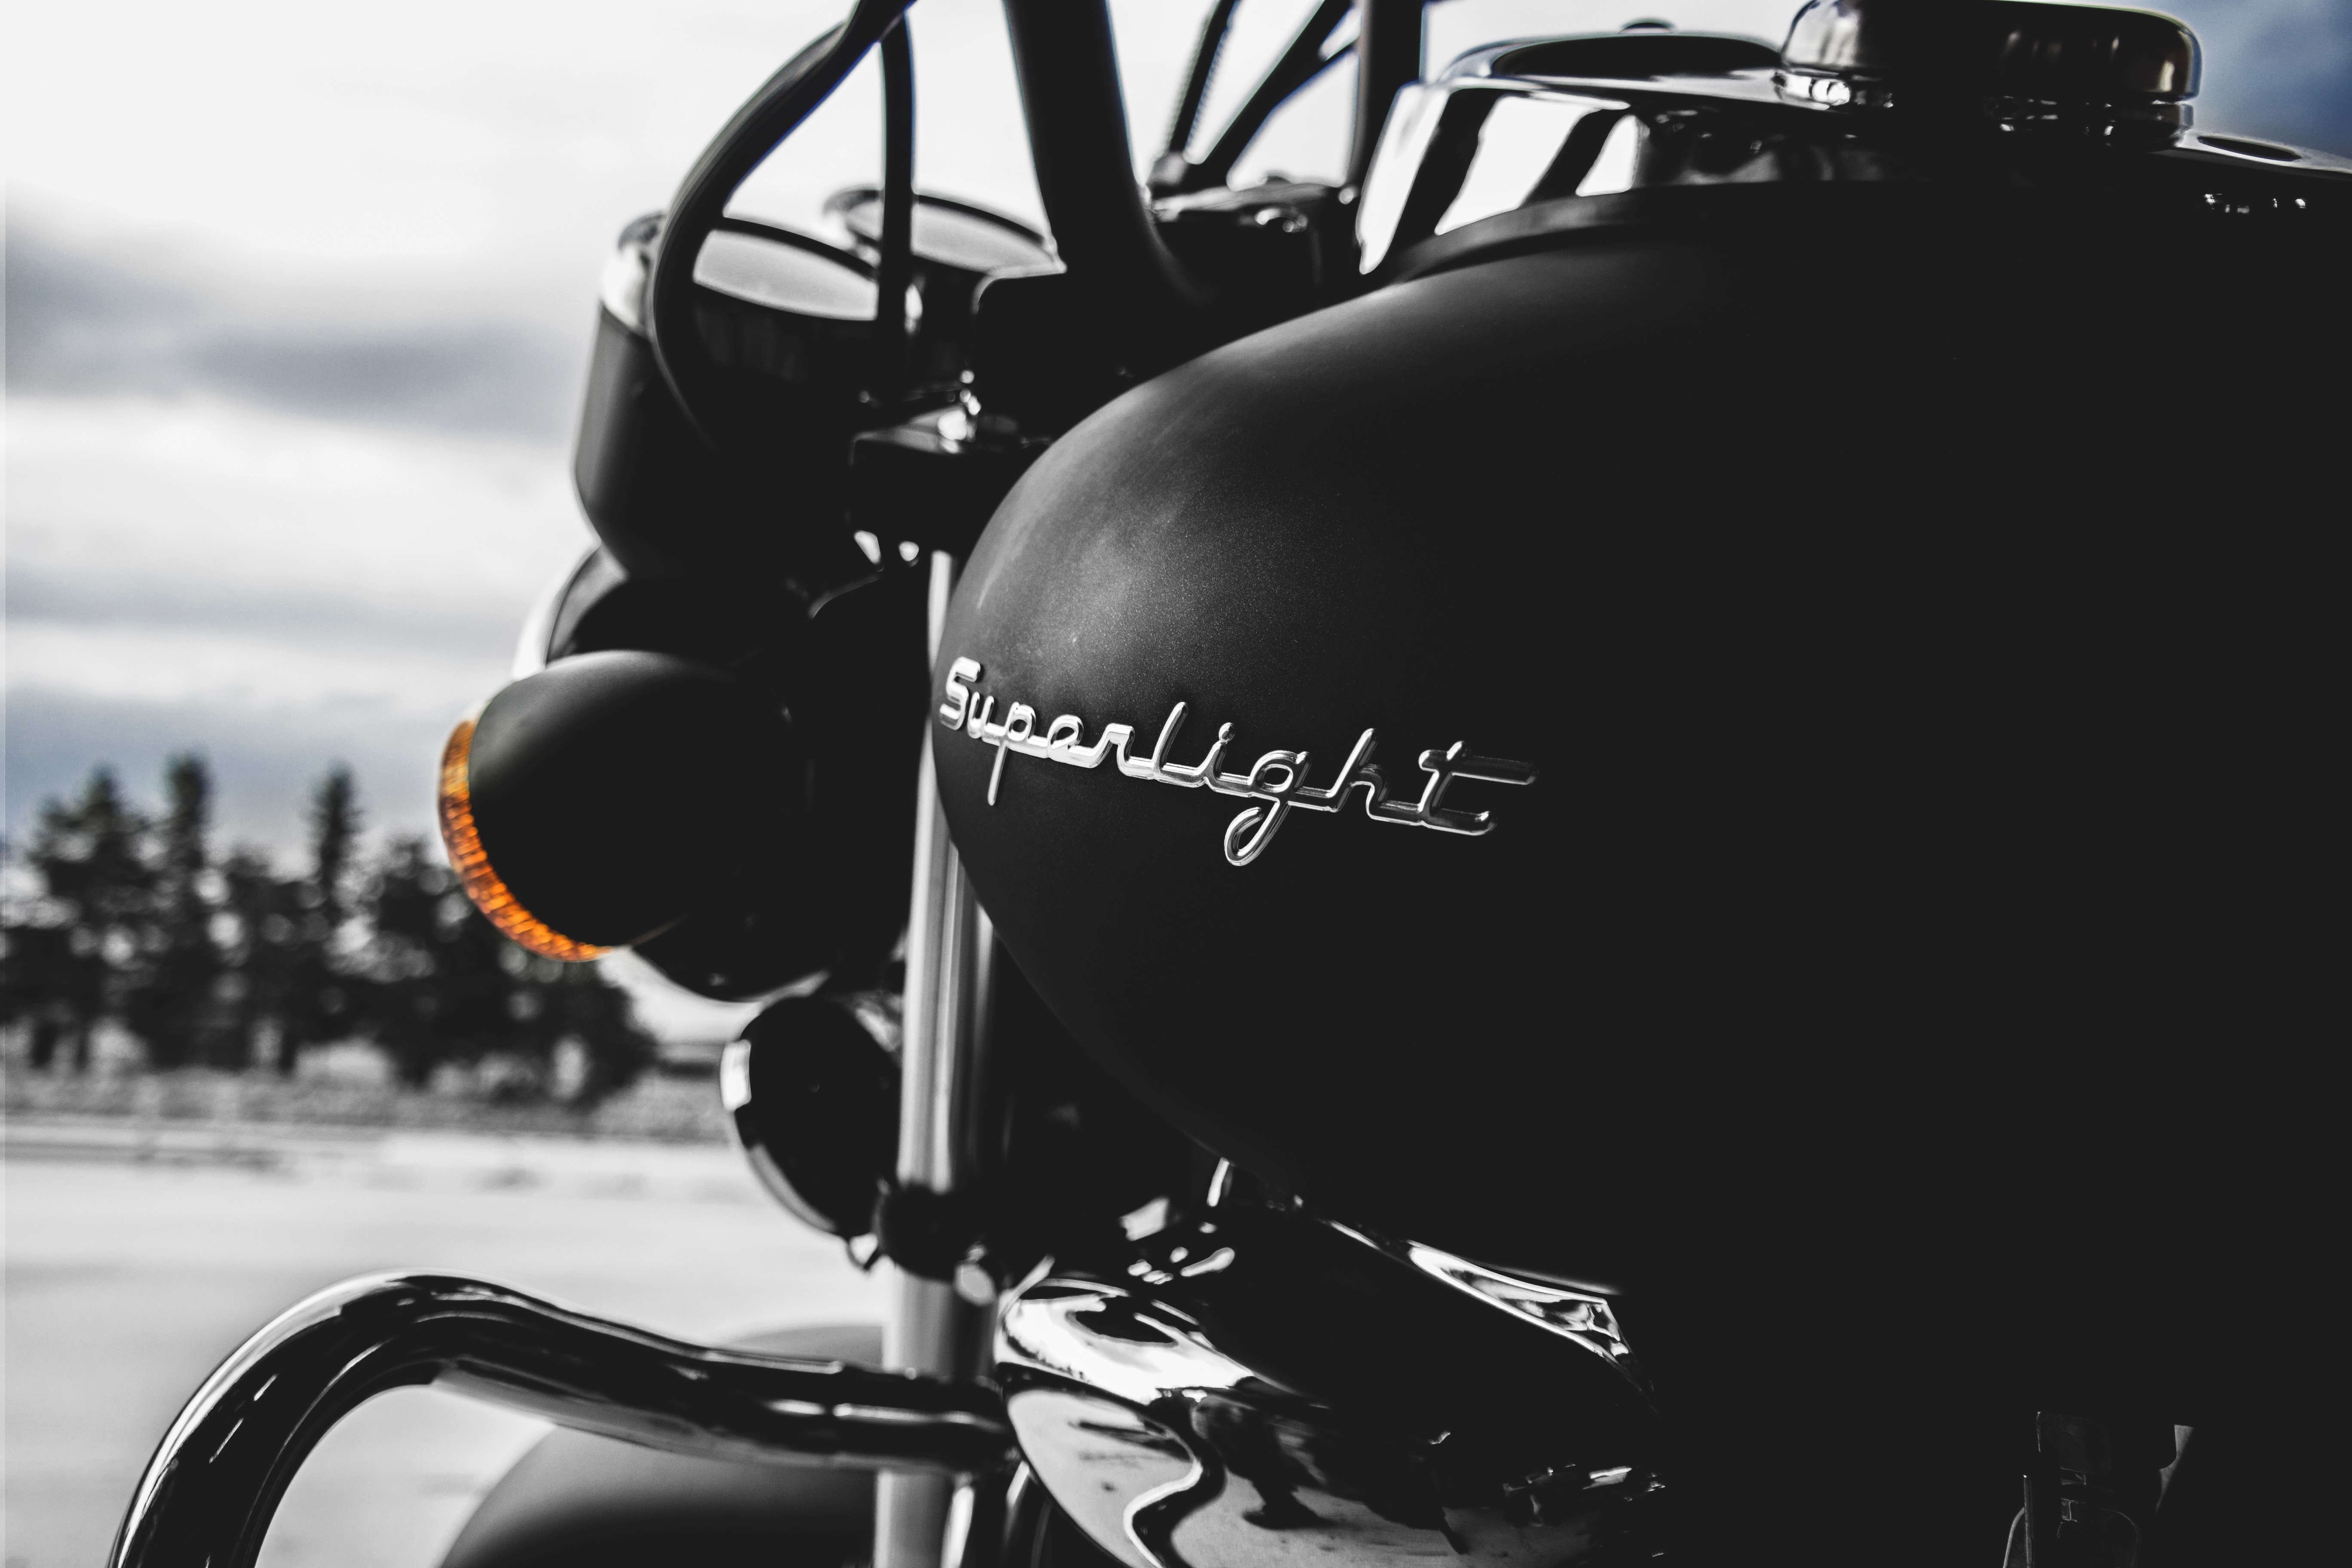
black and white, vehicle, motorcycle, black, monochrome, motorbike, close up, monochrome photography